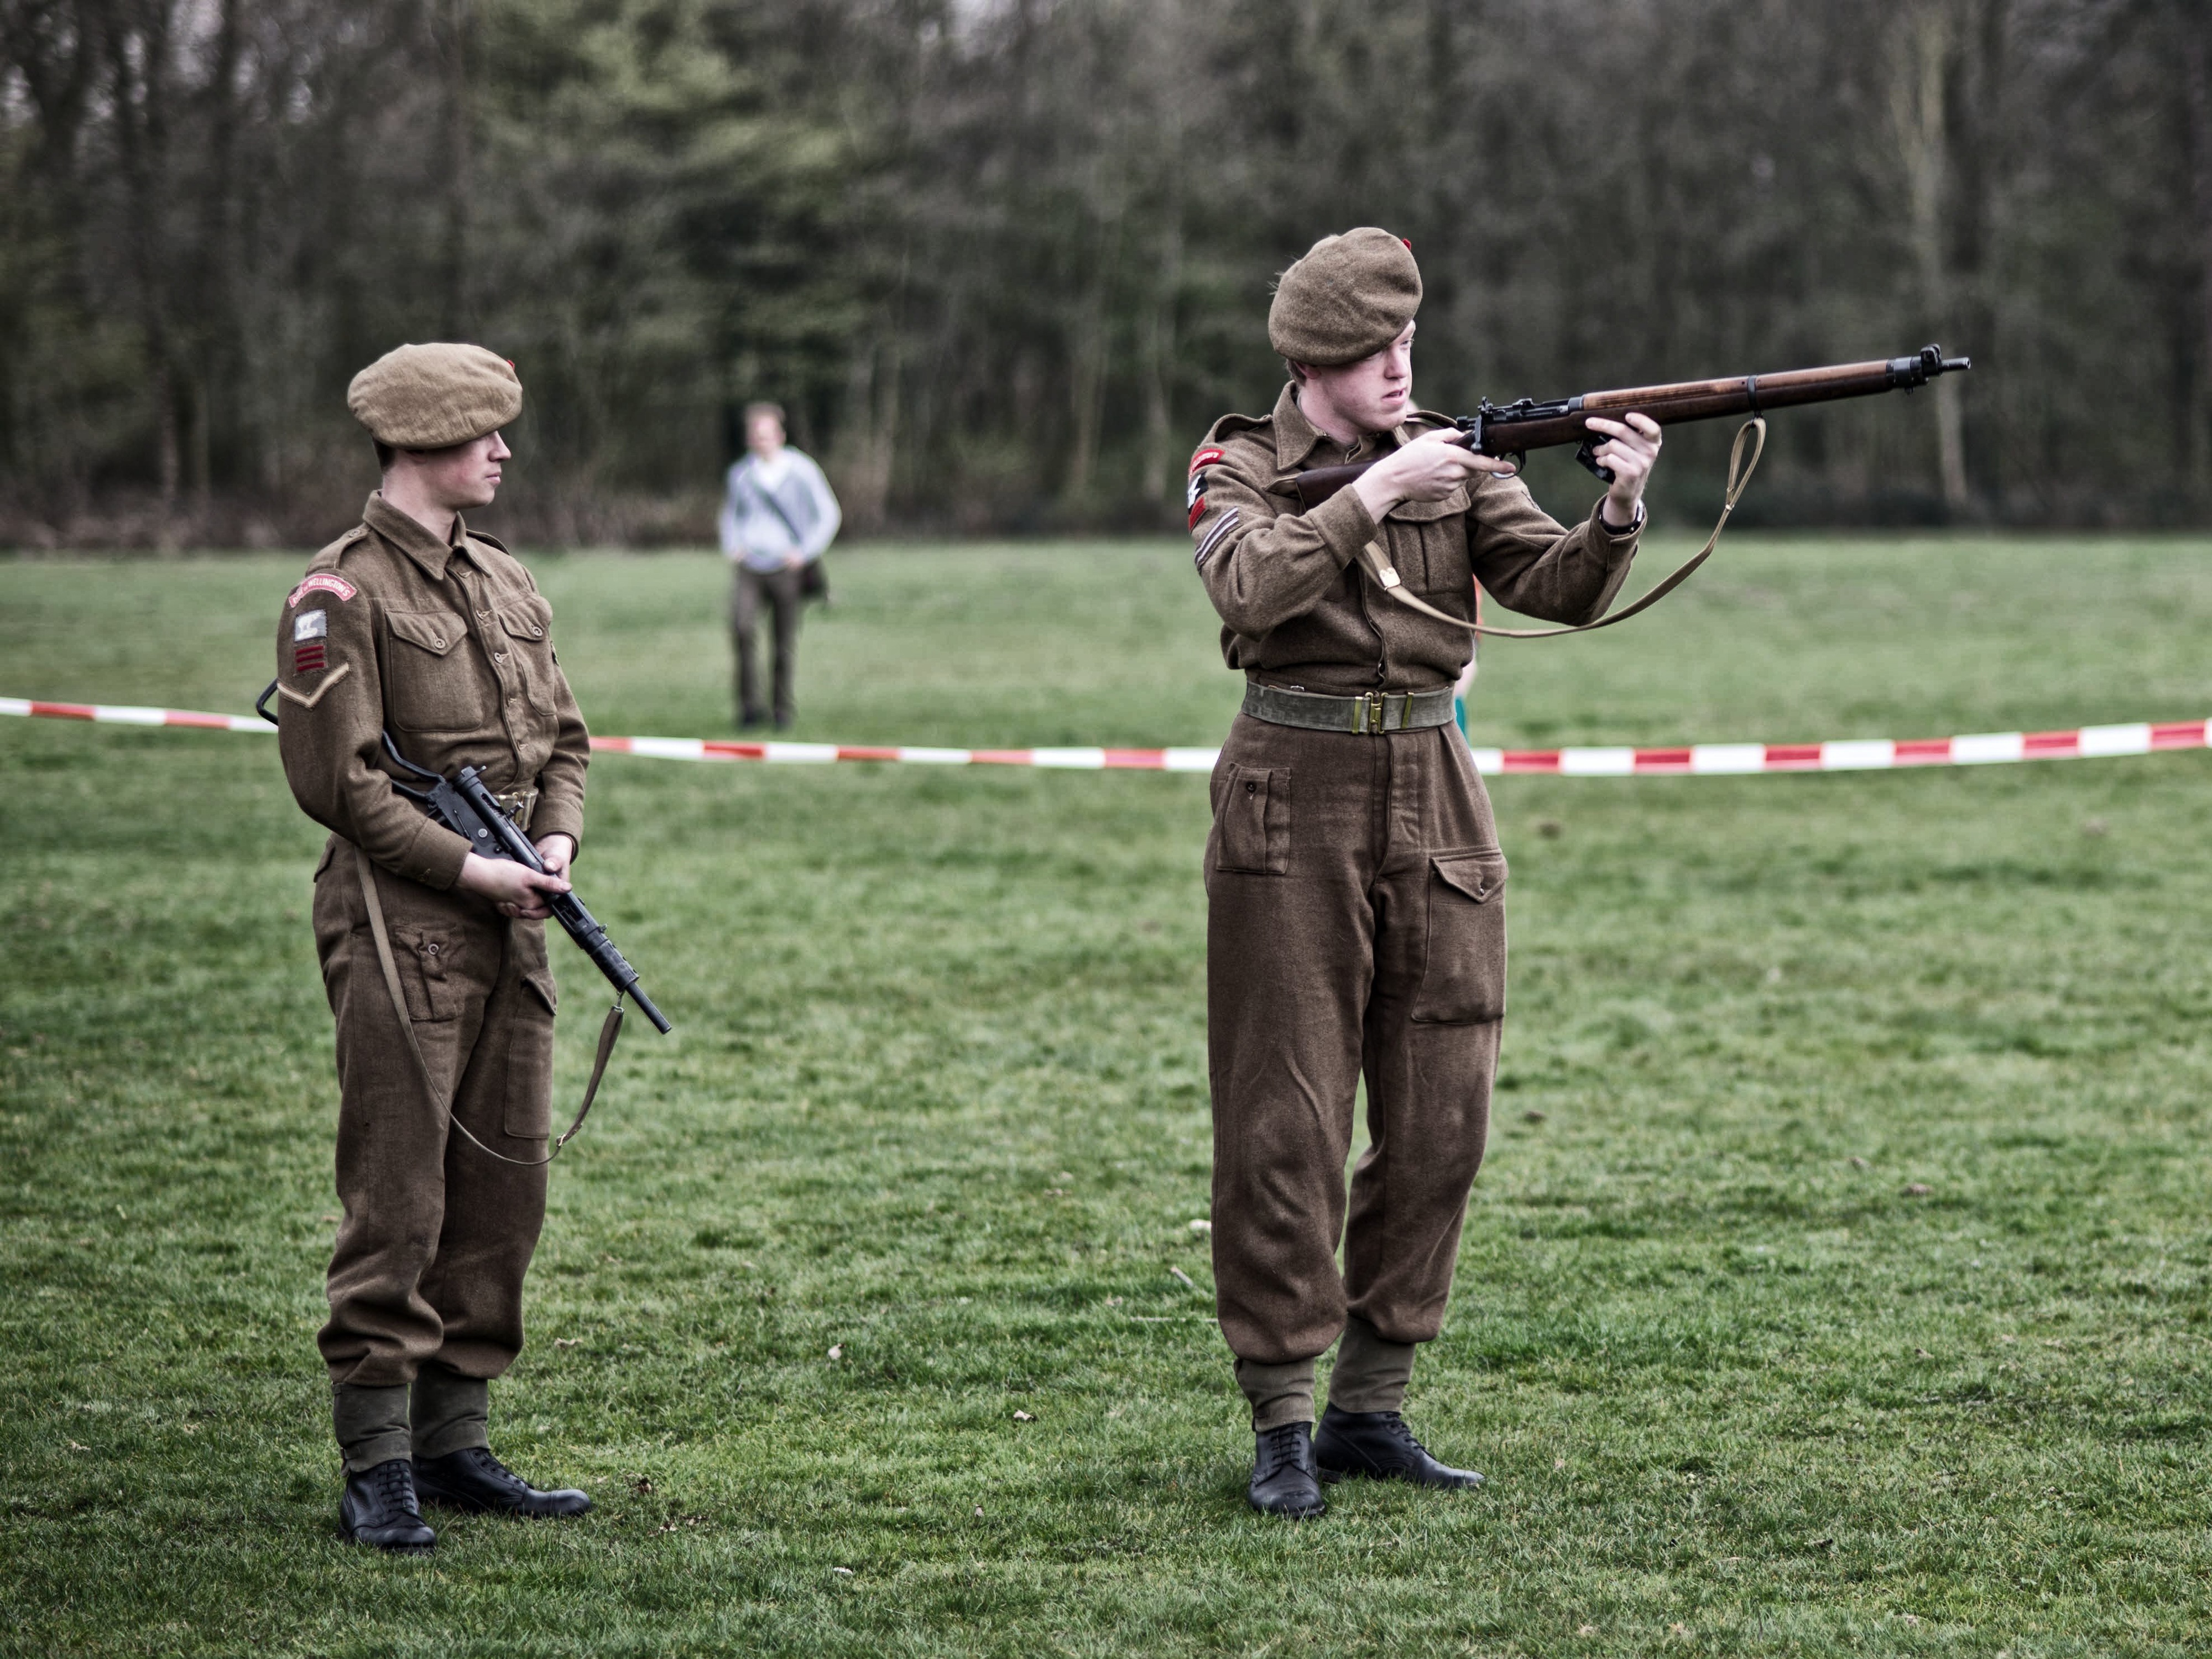
military, soldier, army, british, groningen, troop, infantry, allies, second world war, liberation, re enactors, 5 may